Question: Please indicate a possible affordance area of the tennis racket that can be used for swinging
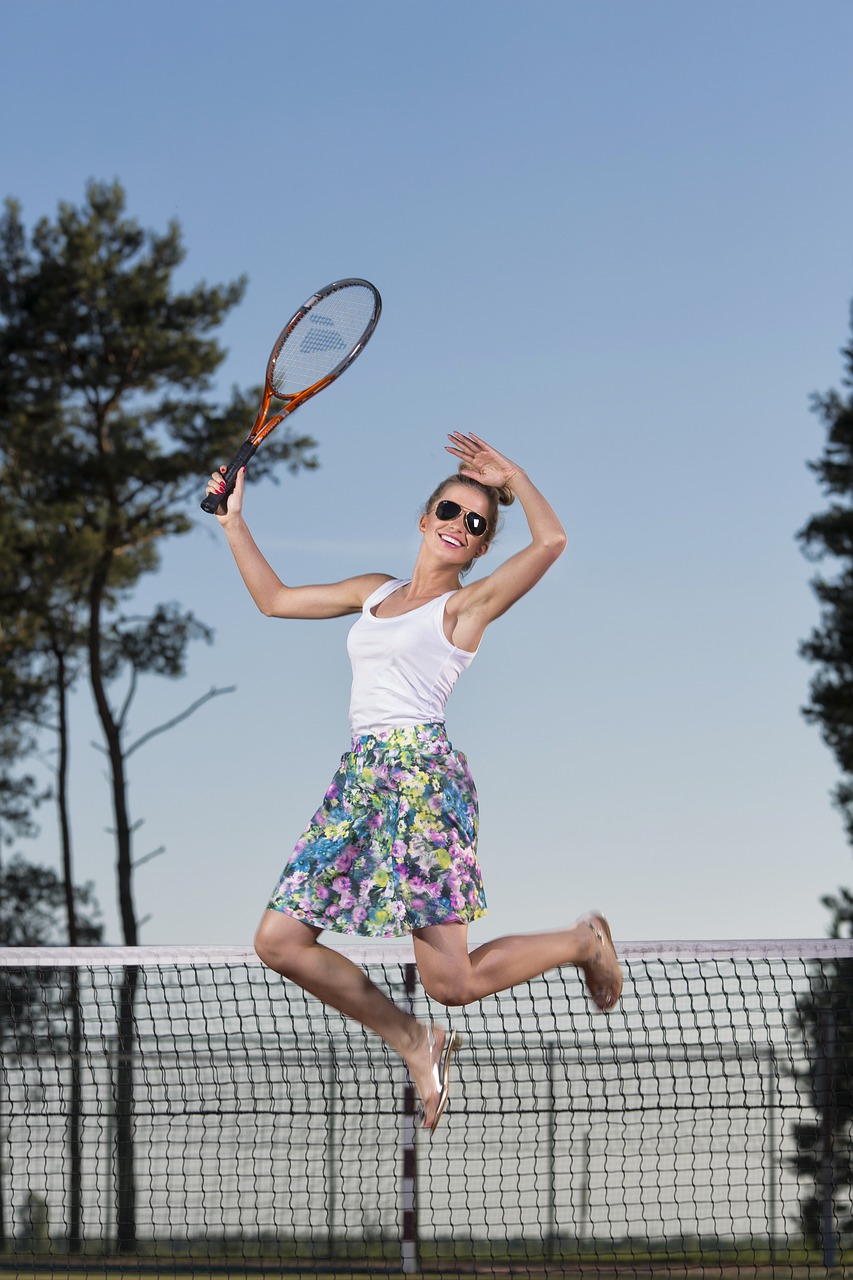
Answer: [200.714, 441.014, 262.329, 510.762]